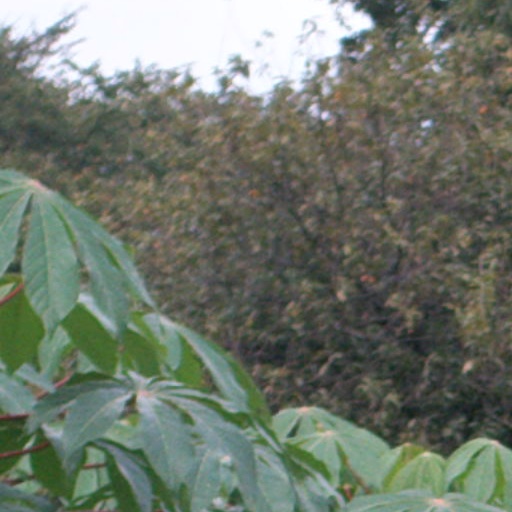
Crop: cassava